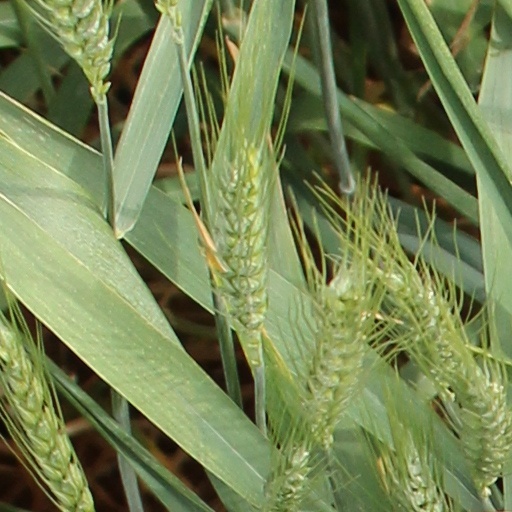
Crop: wheat